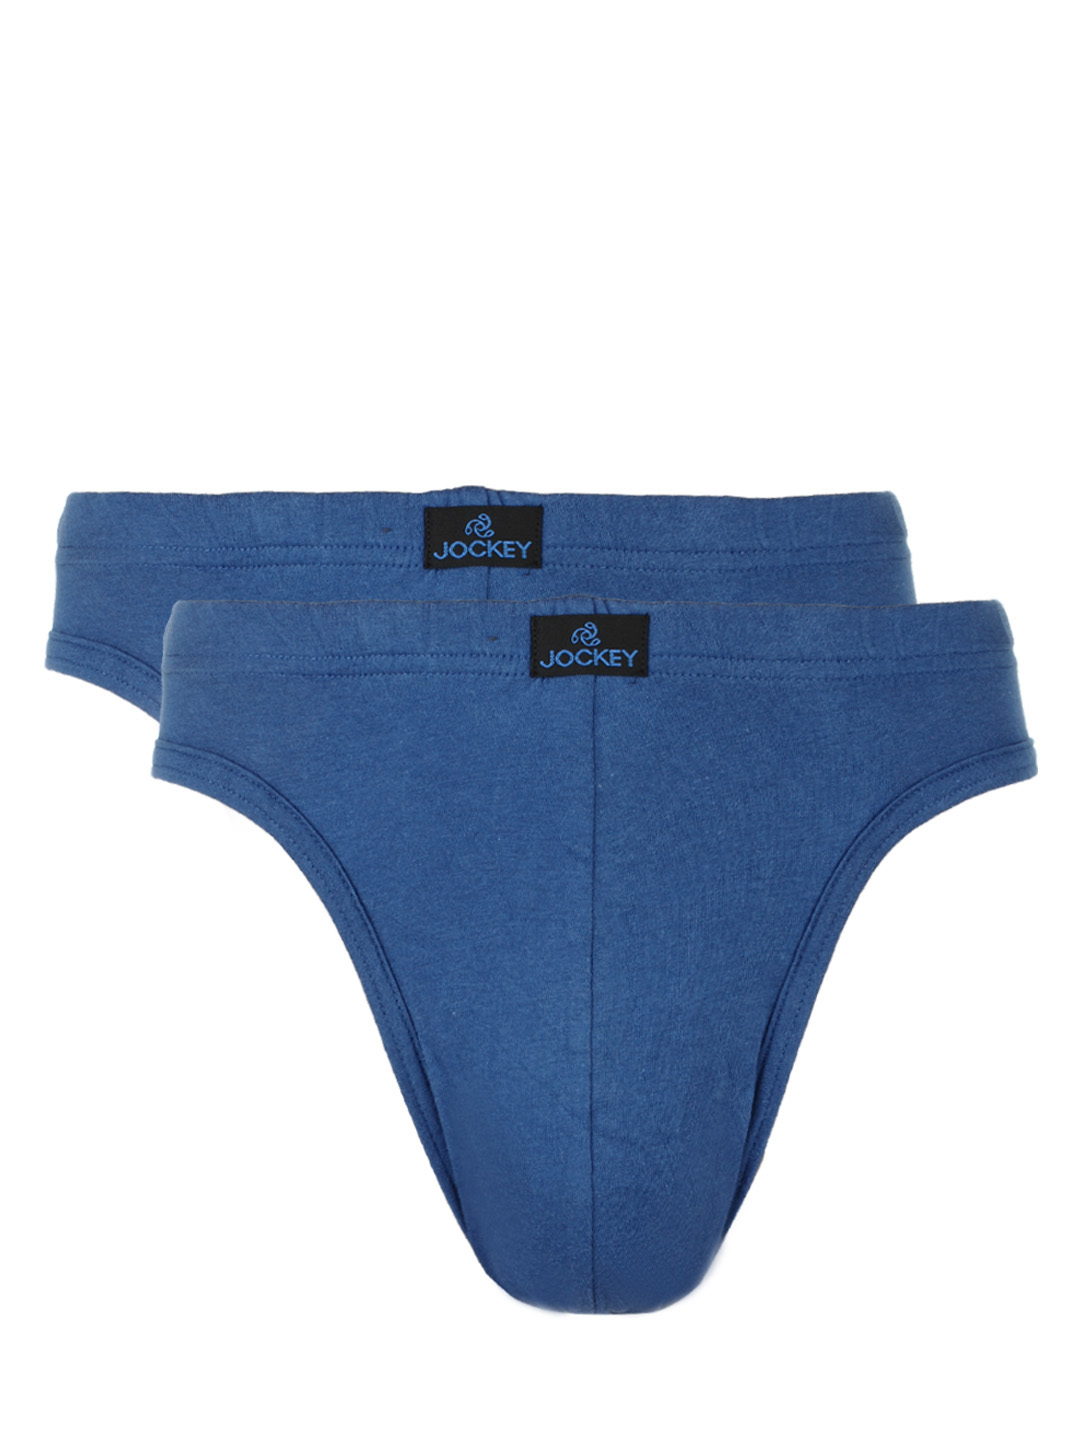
Jockey MC Men Blue Pack of 2 Briefs 8003
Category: Apparel / Innerwear / Briefs
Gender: Men
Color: Blue
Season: Summer 2016
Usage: Casual